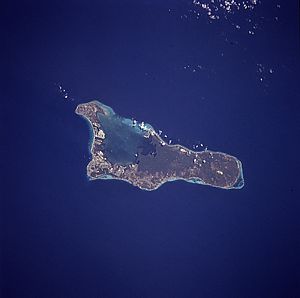
Grand Cayman
Grand Cayman
Grand Cayman er den største af Caymanøerne med et areal på ca. 196 km².